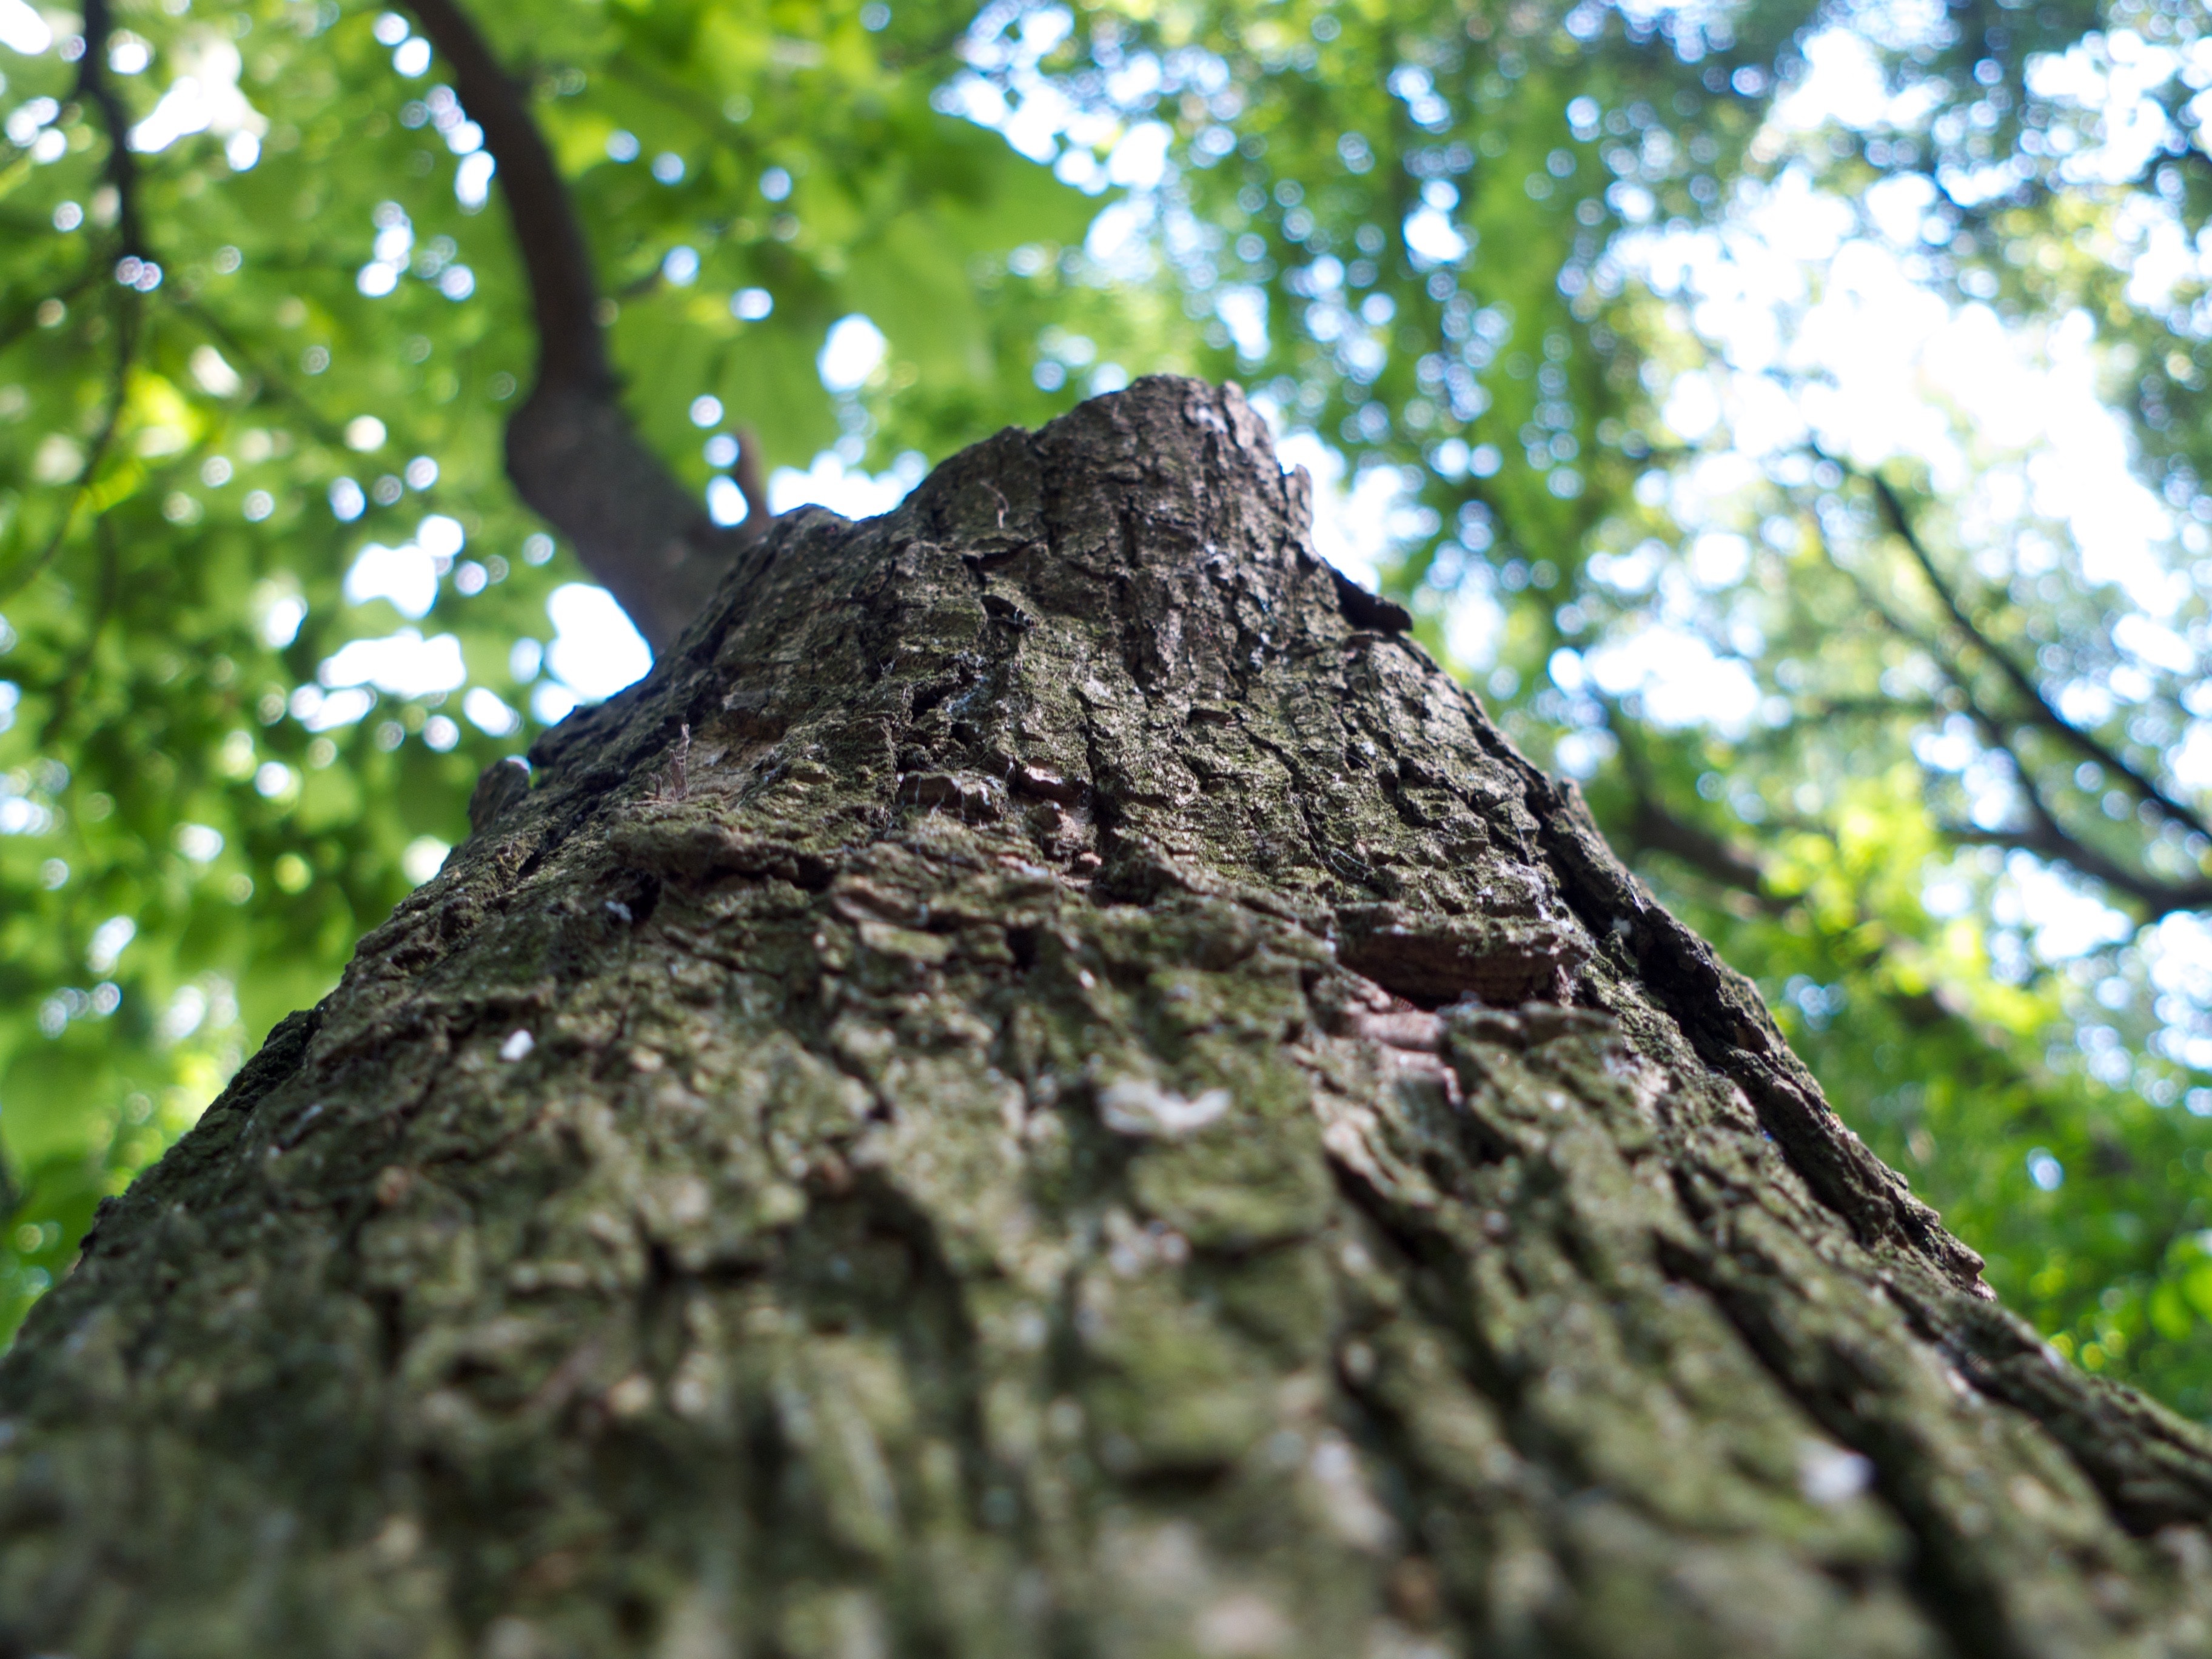
tree, nature, forest, branch, plant, wood, sunlight, leaf, flower, trunk, wildlife, green, flora, deciduous, oak, woodland, habitat, natural environment, plant stem, woody plant